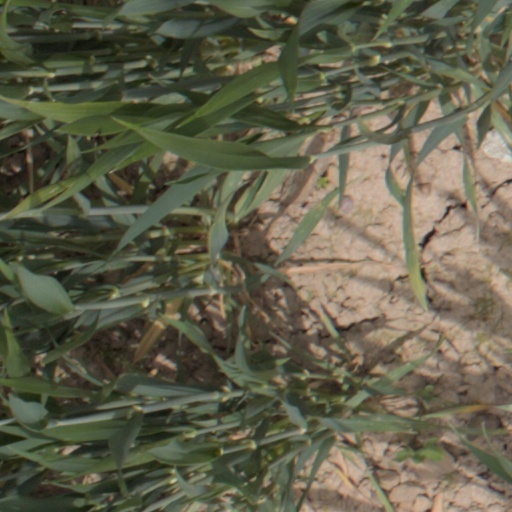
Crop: wheat